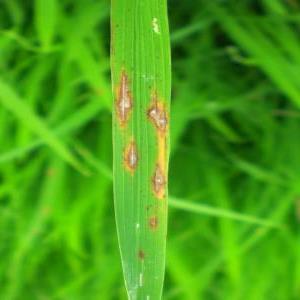
Disease: Blast